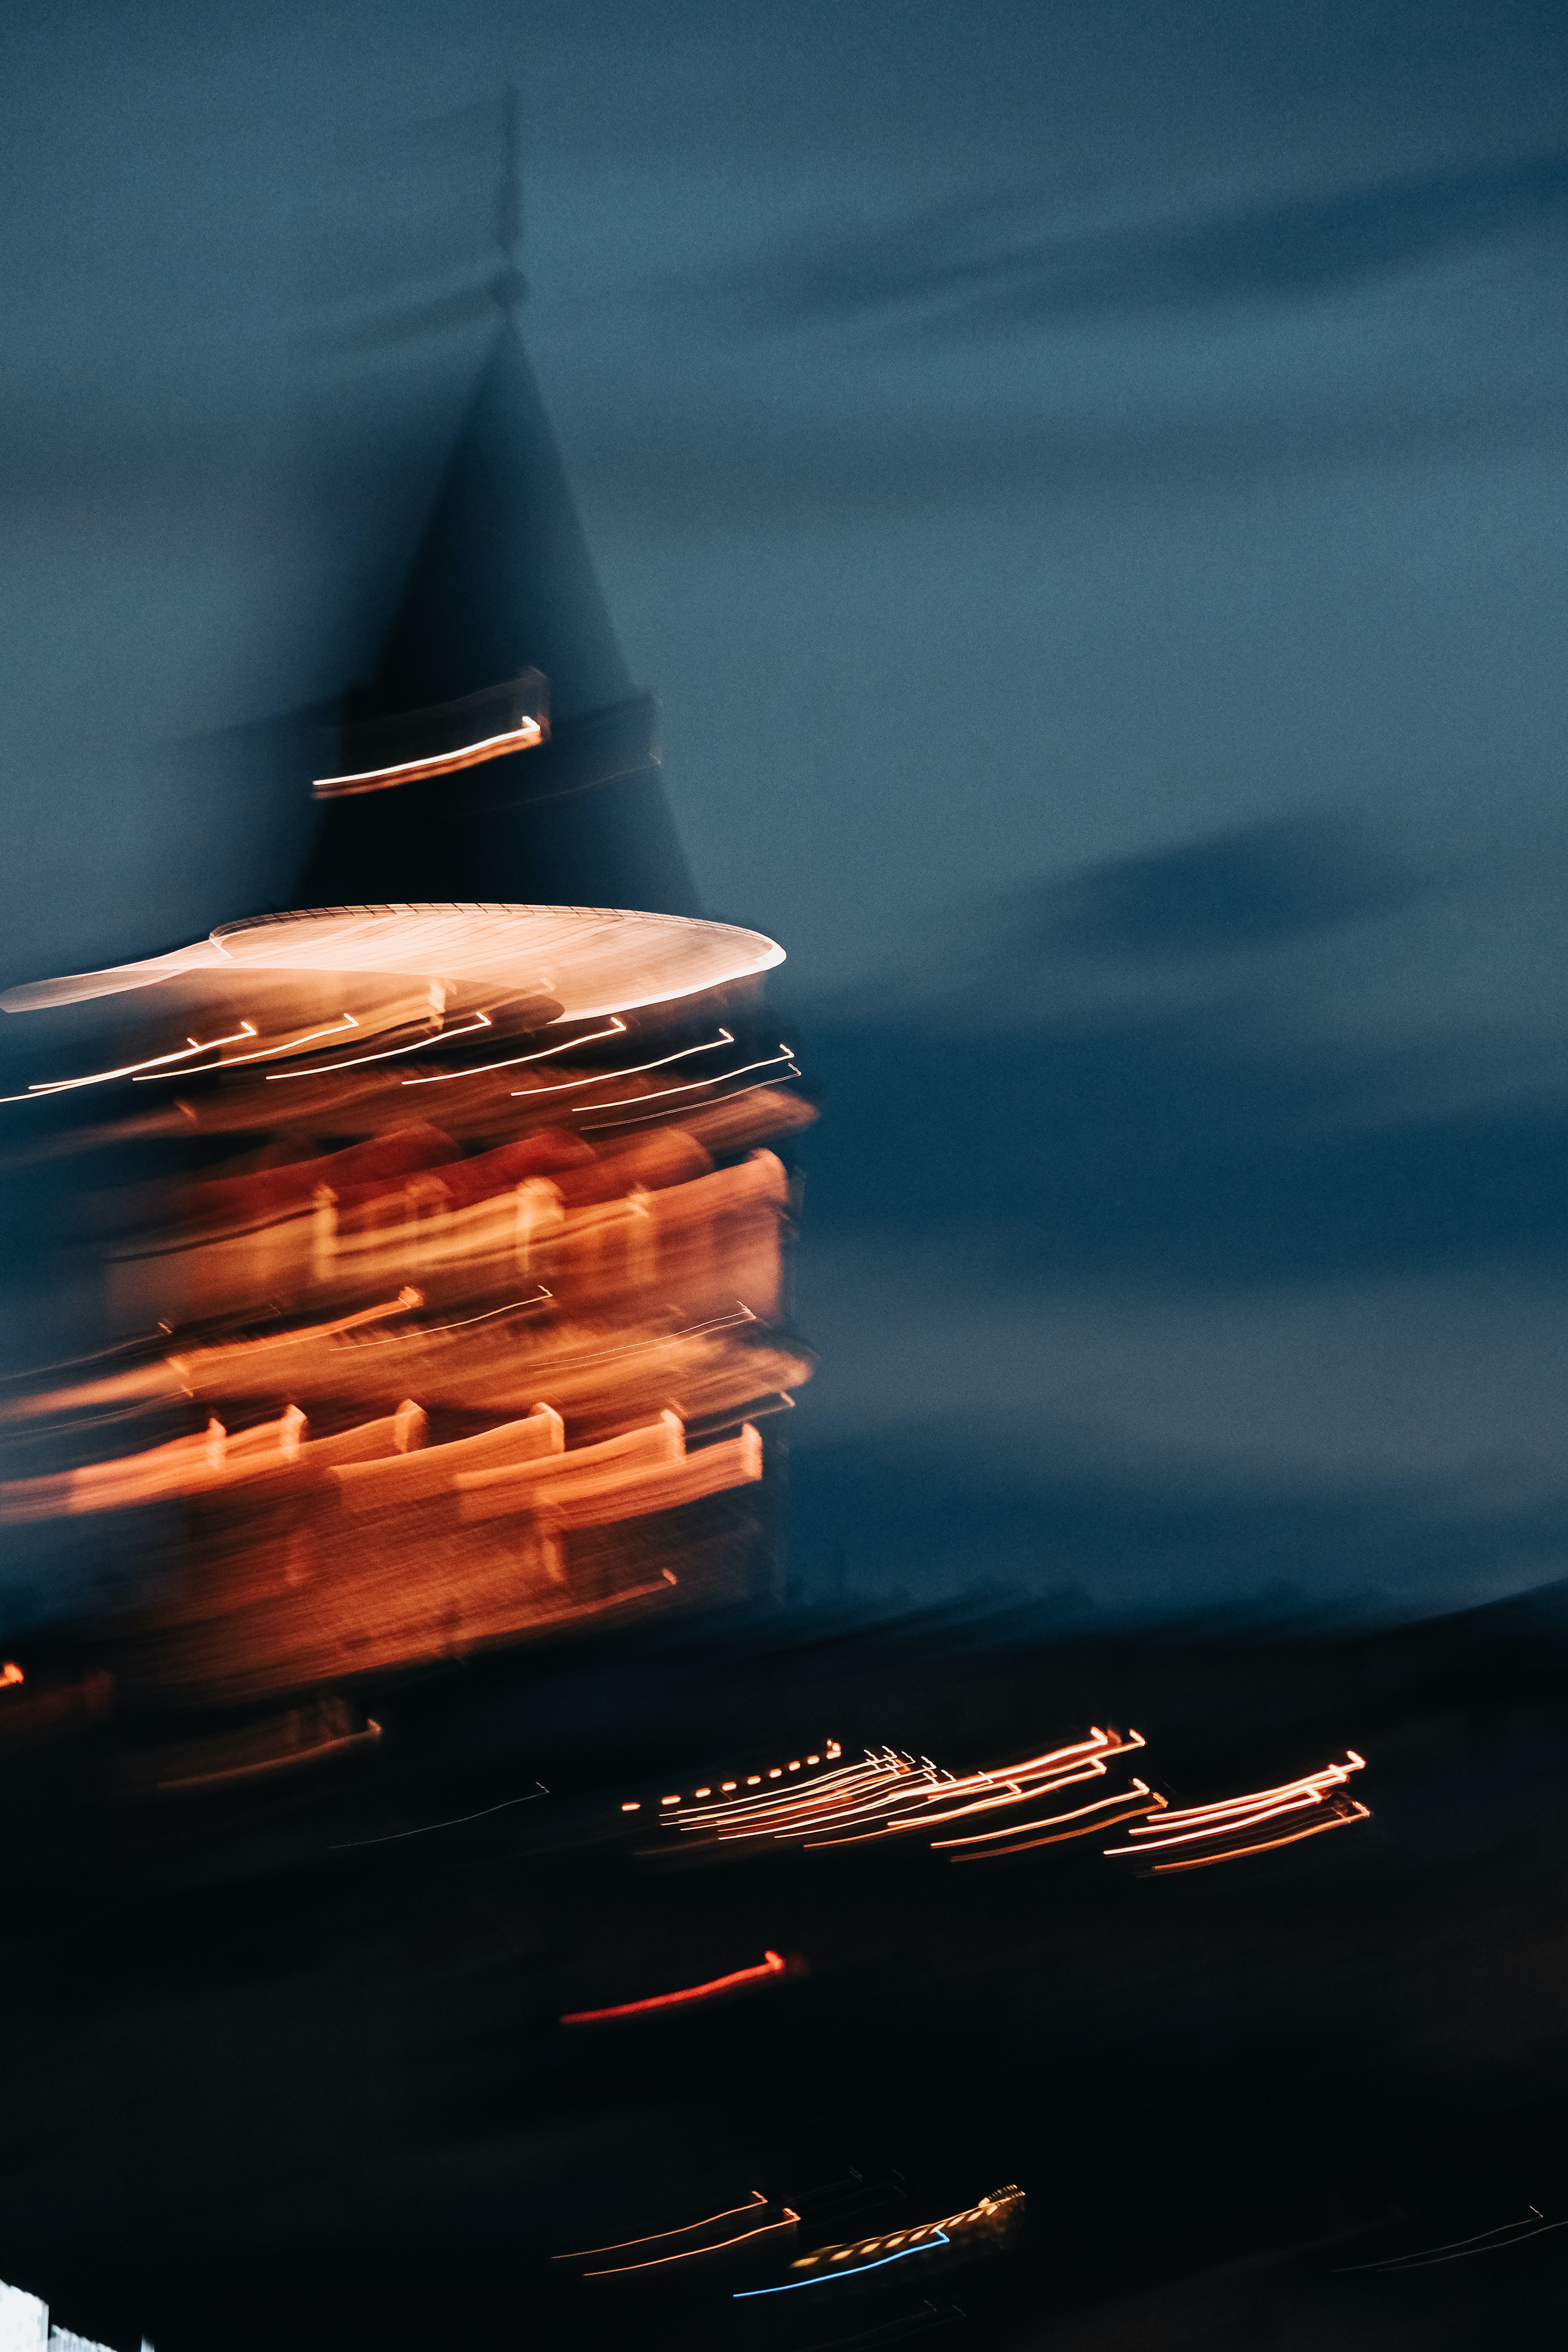
natural, atmosphere, cloud, sky, horizon, gas, electricity, heat, landscape, calm, midnight, tower, font, event, darkness, automotive lighting, fire, city, reflection, evening, still life photography, conifer, flame, tree, night, ocean, macro photography, pine, smoke, fir, sea, pine family